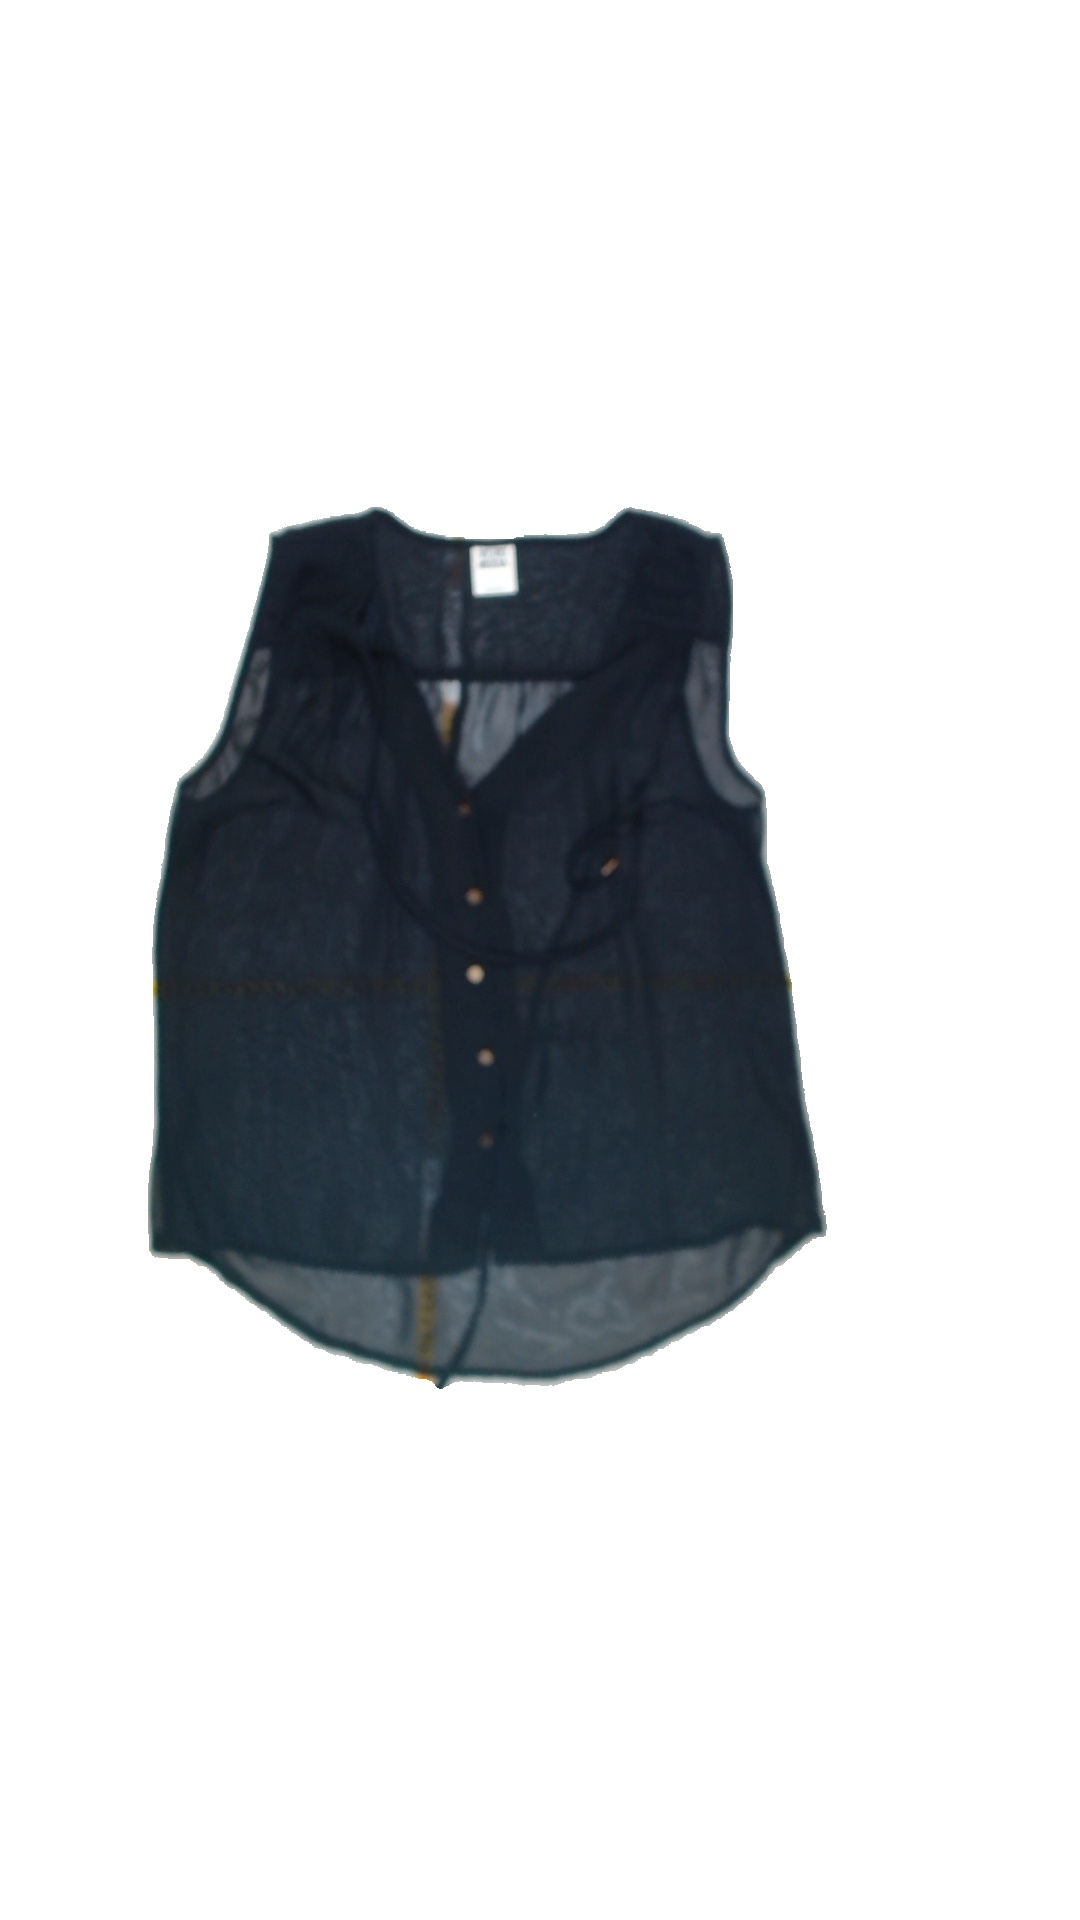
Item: Top (Ladies)
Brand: Vero Moda
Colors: Black
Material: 100%polyester
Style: No trend
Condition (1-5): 5
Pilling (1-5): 5
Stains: No
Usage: Reuse
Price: <50